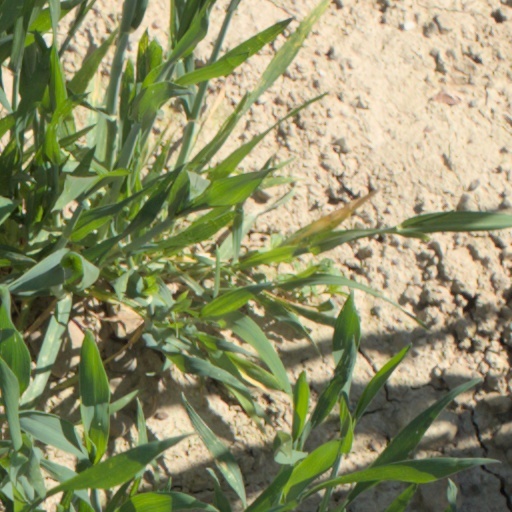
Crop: wheat